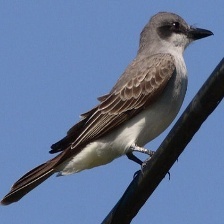
Species: GRAY KINGBIRD
Scientific name: TYRANNUS DOMINICENSIS